Private Lessons (1975 film)

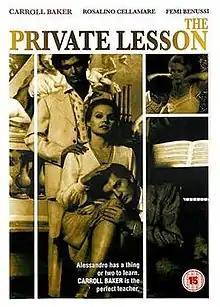

Private Lessons (also known as "The Private Lesson") is a 1975 Italian commedia sexy all'italiana film directed by Vittorio De Sisti that stars Carroll Baker.